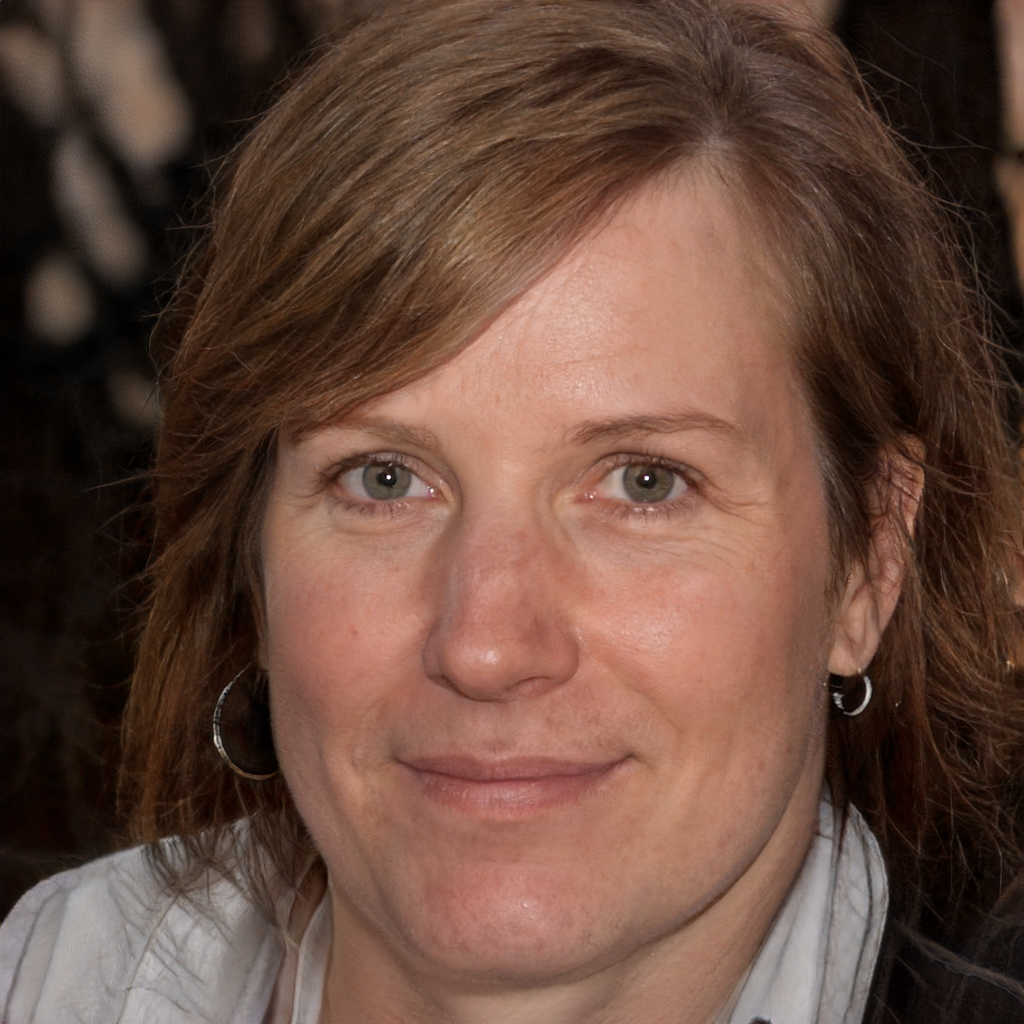
Gender: Female